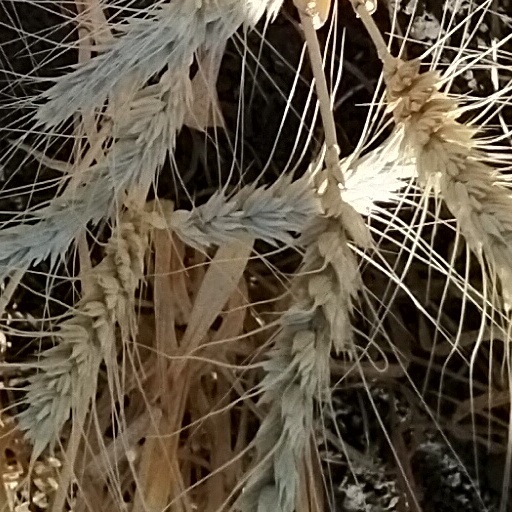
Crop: wheat